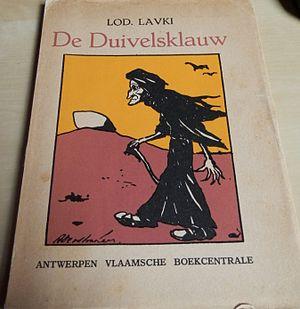
De Duivelsklauw de Lod. Lavki. Couverture illustrée par August Verstreken.